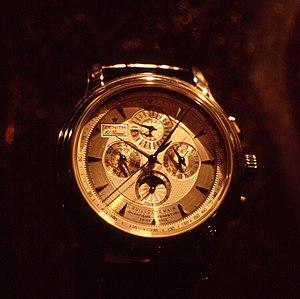
Musée International d'Horlogerie, La Chaux-De-Fonds, Suisse.